Syed Abid Husain Senior Secondary School

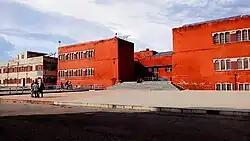
Main building of S.A.H. Sr. Sec. School (right) adjacent to Jamia Middle school (left)

Syed Abid Husain Sr. Secondary School is a self-financed school located in Jamia Nagar, Okhla, Delhi. It falls under the jurisdiction of Jamia Millia Islamia, its parent university. When JMI shifted from Aligarh to Karol Bagh in 1925, the premises of Jamia Schools were one of the first to be built in Okhla. The school itself was founded in 1989 as a private self-financed school under Jamia Millia Islamia. Although the school has its own board, it follows the CBSE pattern.